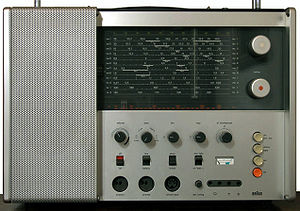
Dieter Rams / Eksempler på Design
Braun T1000CD
Dieter Rams er en legendarisk tysk industriel designer, som arbejdede for det tyske firma Braun i 1960'erne. Hans design er berømt for det meget minimale udtryk og brugervenlighed, som stadig virker tidløst. Hans design har været en kæmpe inspiration for mange designere siden som f.eks. chefdesigner hos Apple Inc. Jonathan Ive.